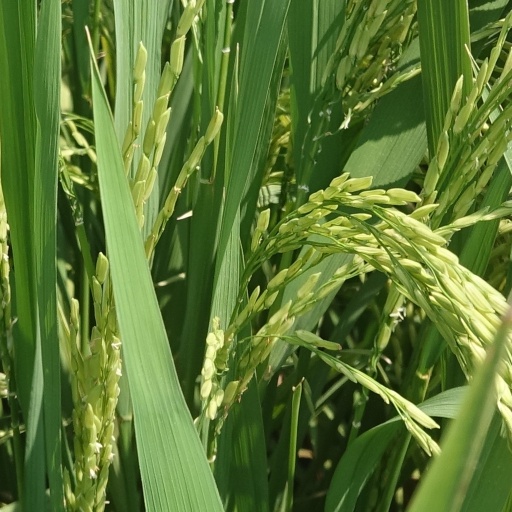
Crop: rice